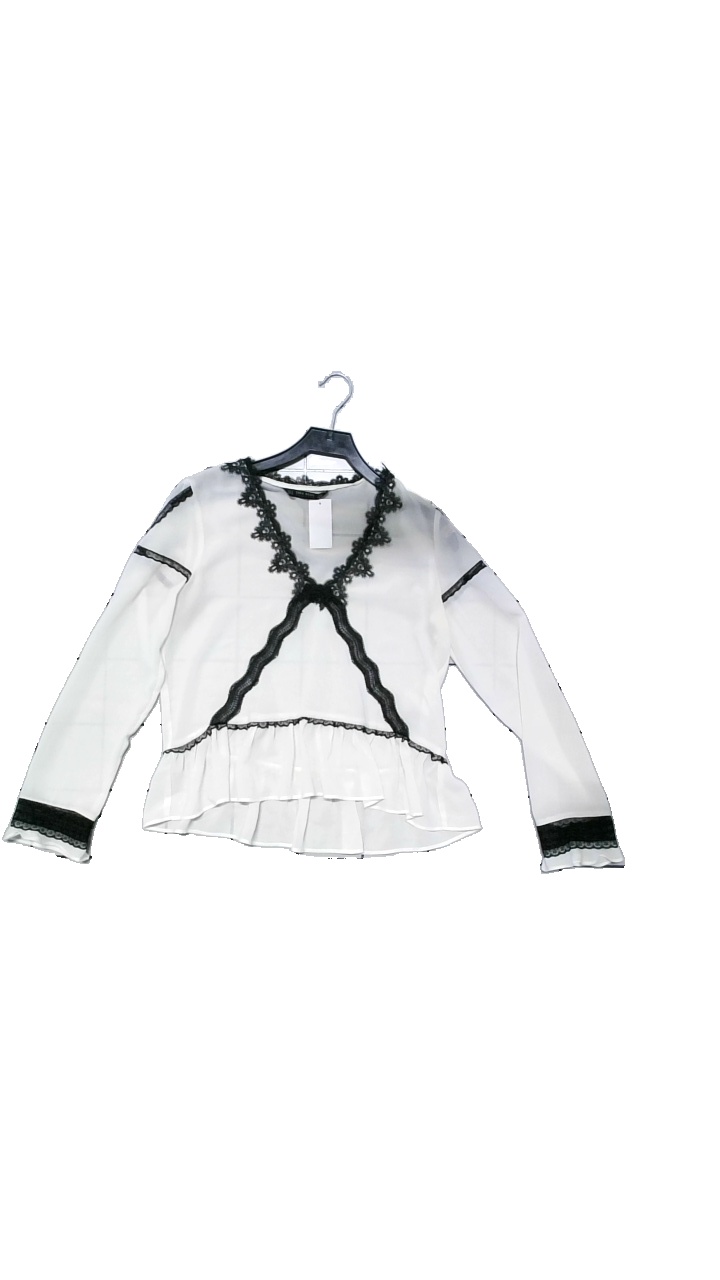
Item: Blouse (Ladies)
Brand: Zara
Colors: Black, White
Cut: Loose, V-collar
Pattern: Lace
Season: All
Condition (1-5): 4
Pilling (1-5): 5
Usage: Reuse
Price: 50-100